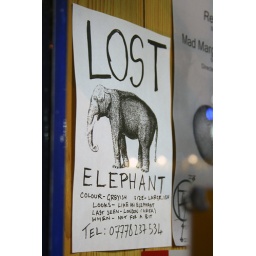
A sign in the window of a laundrette on the Essex Road in Islington.